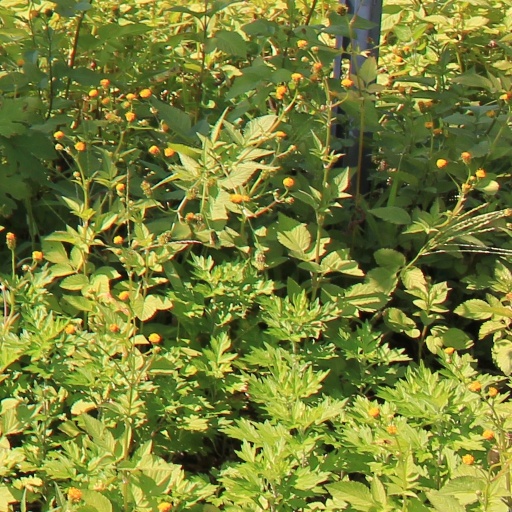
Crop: grape